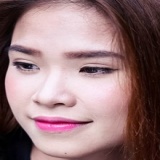
ca sĩ Khởi My